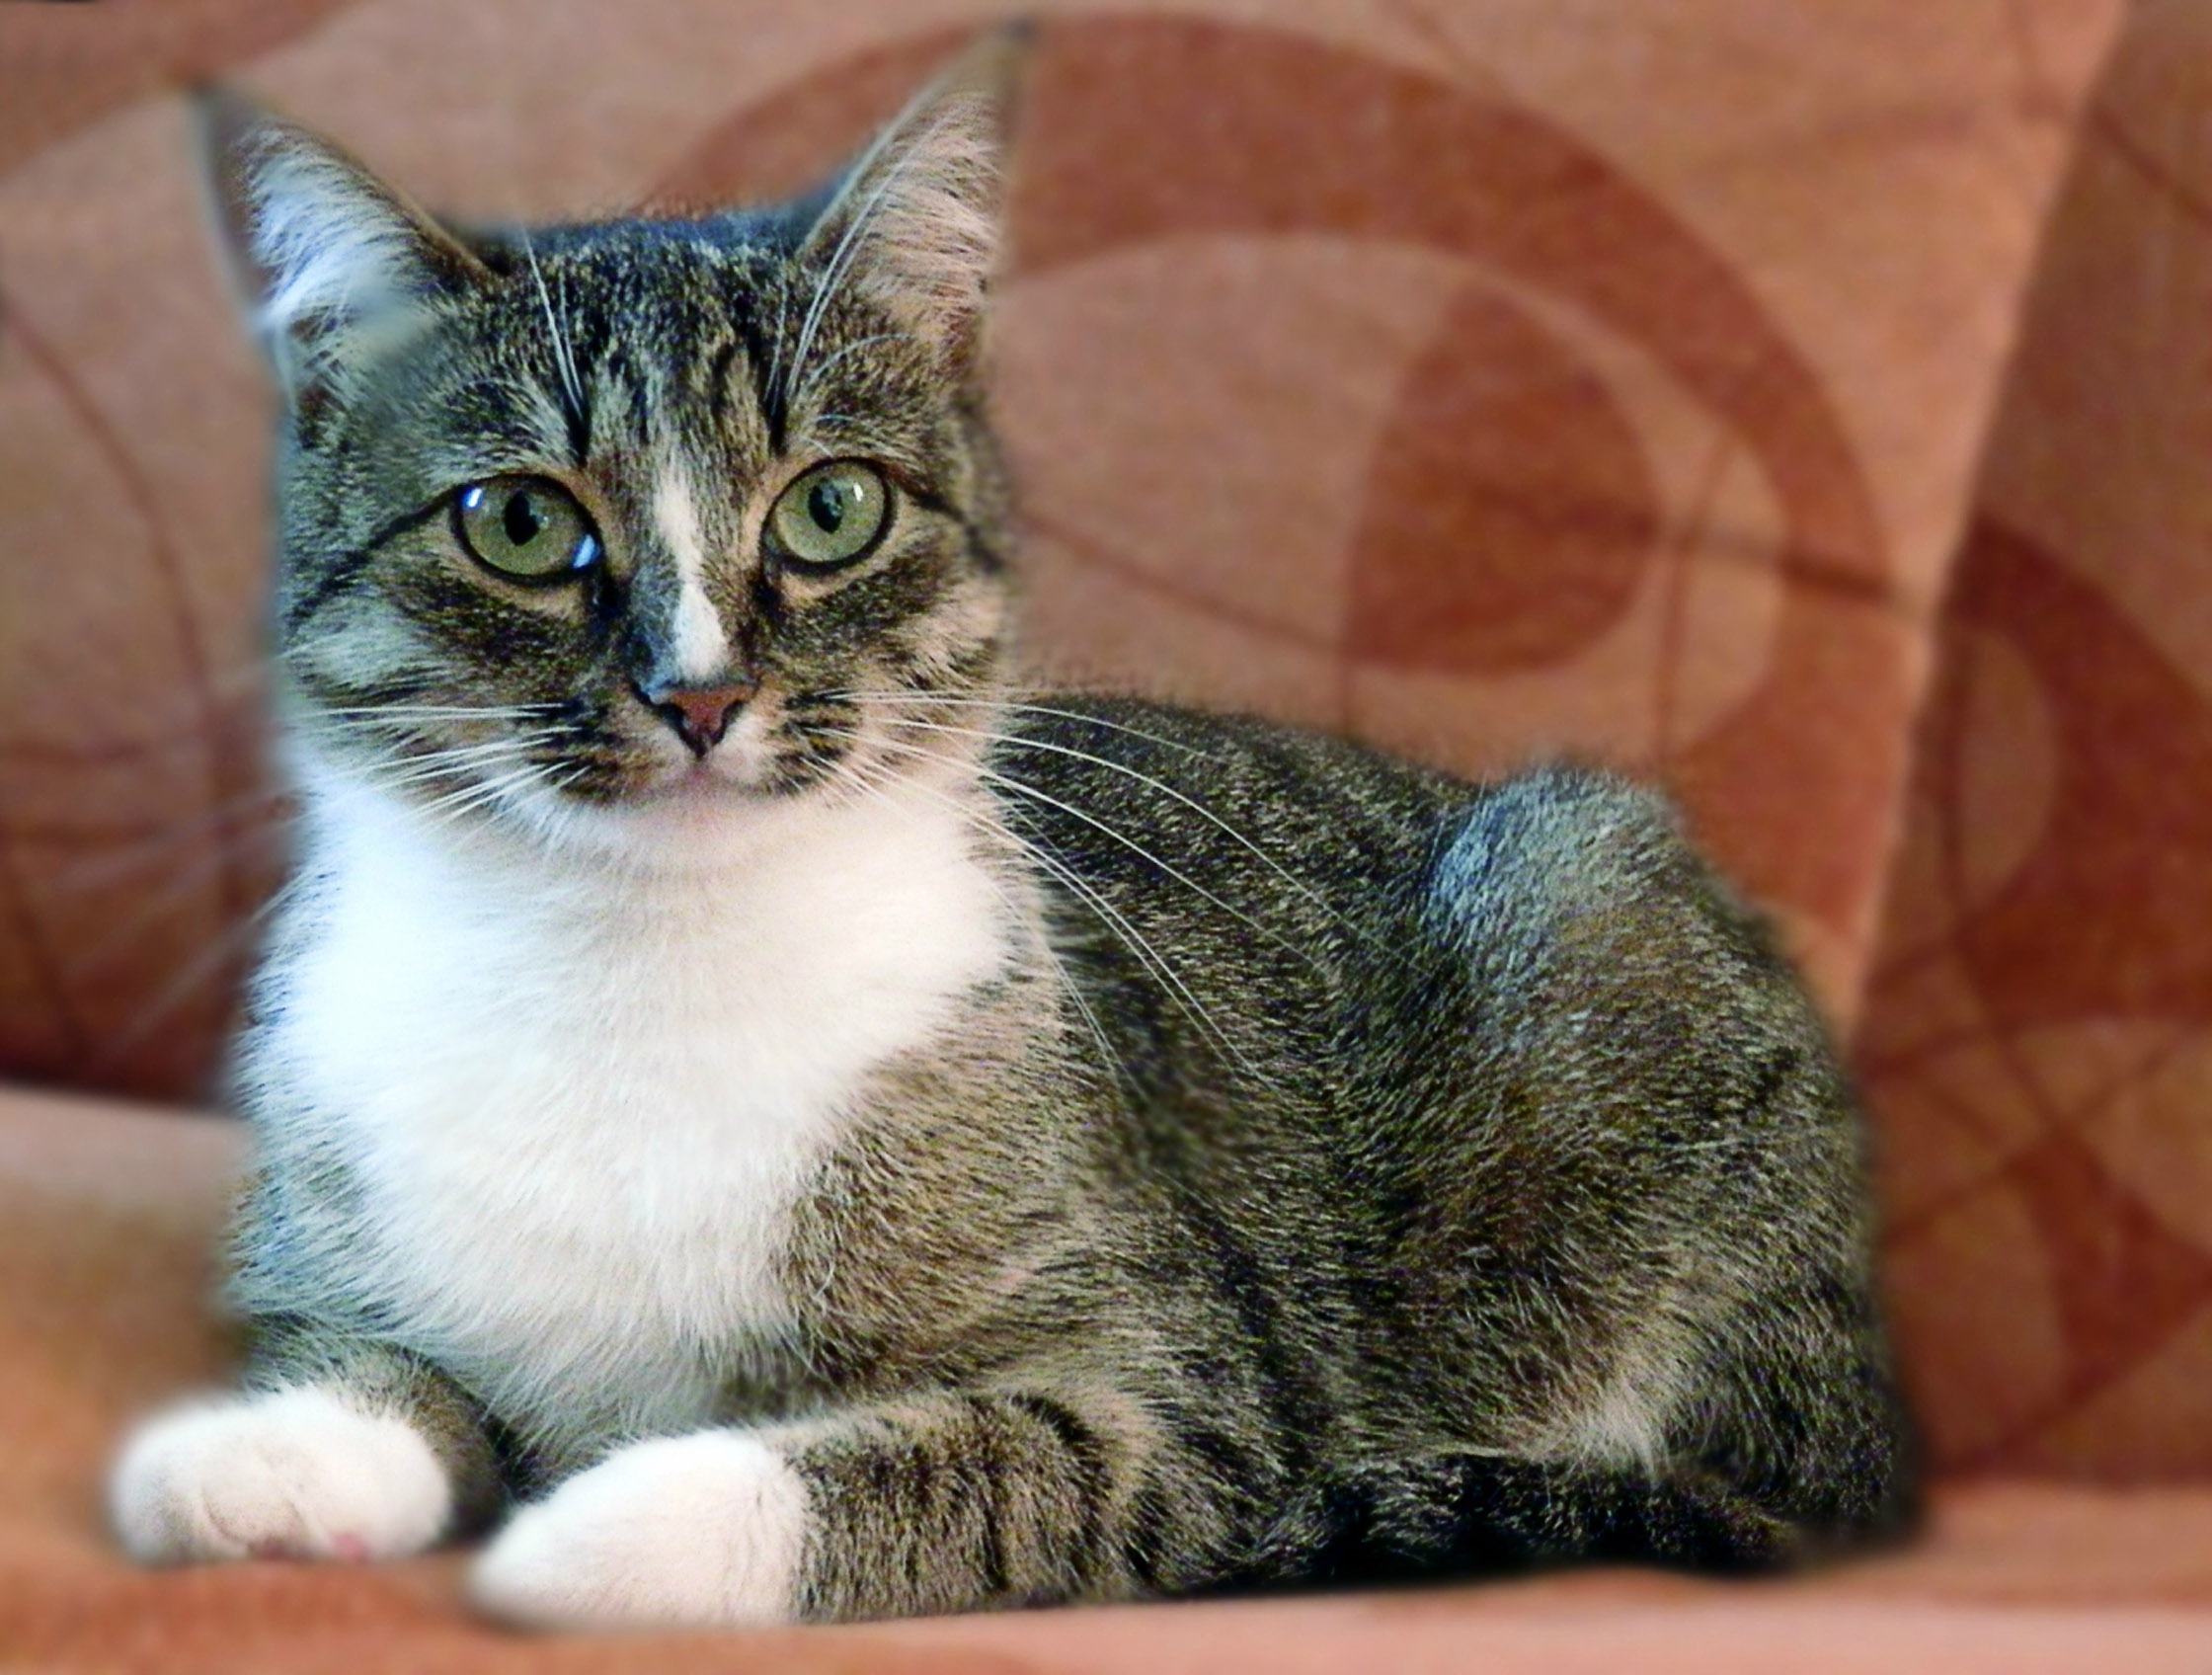
view, home, pet, portrait, kitten, cat, mammal, fauna, pets, whiskers, animals, vertebrate, cat eyes, tabby cat, european shorthair, small to medium sized cats, cat like mammal, carnivoran, domestic short haired cat, pixie bob, american shorthair